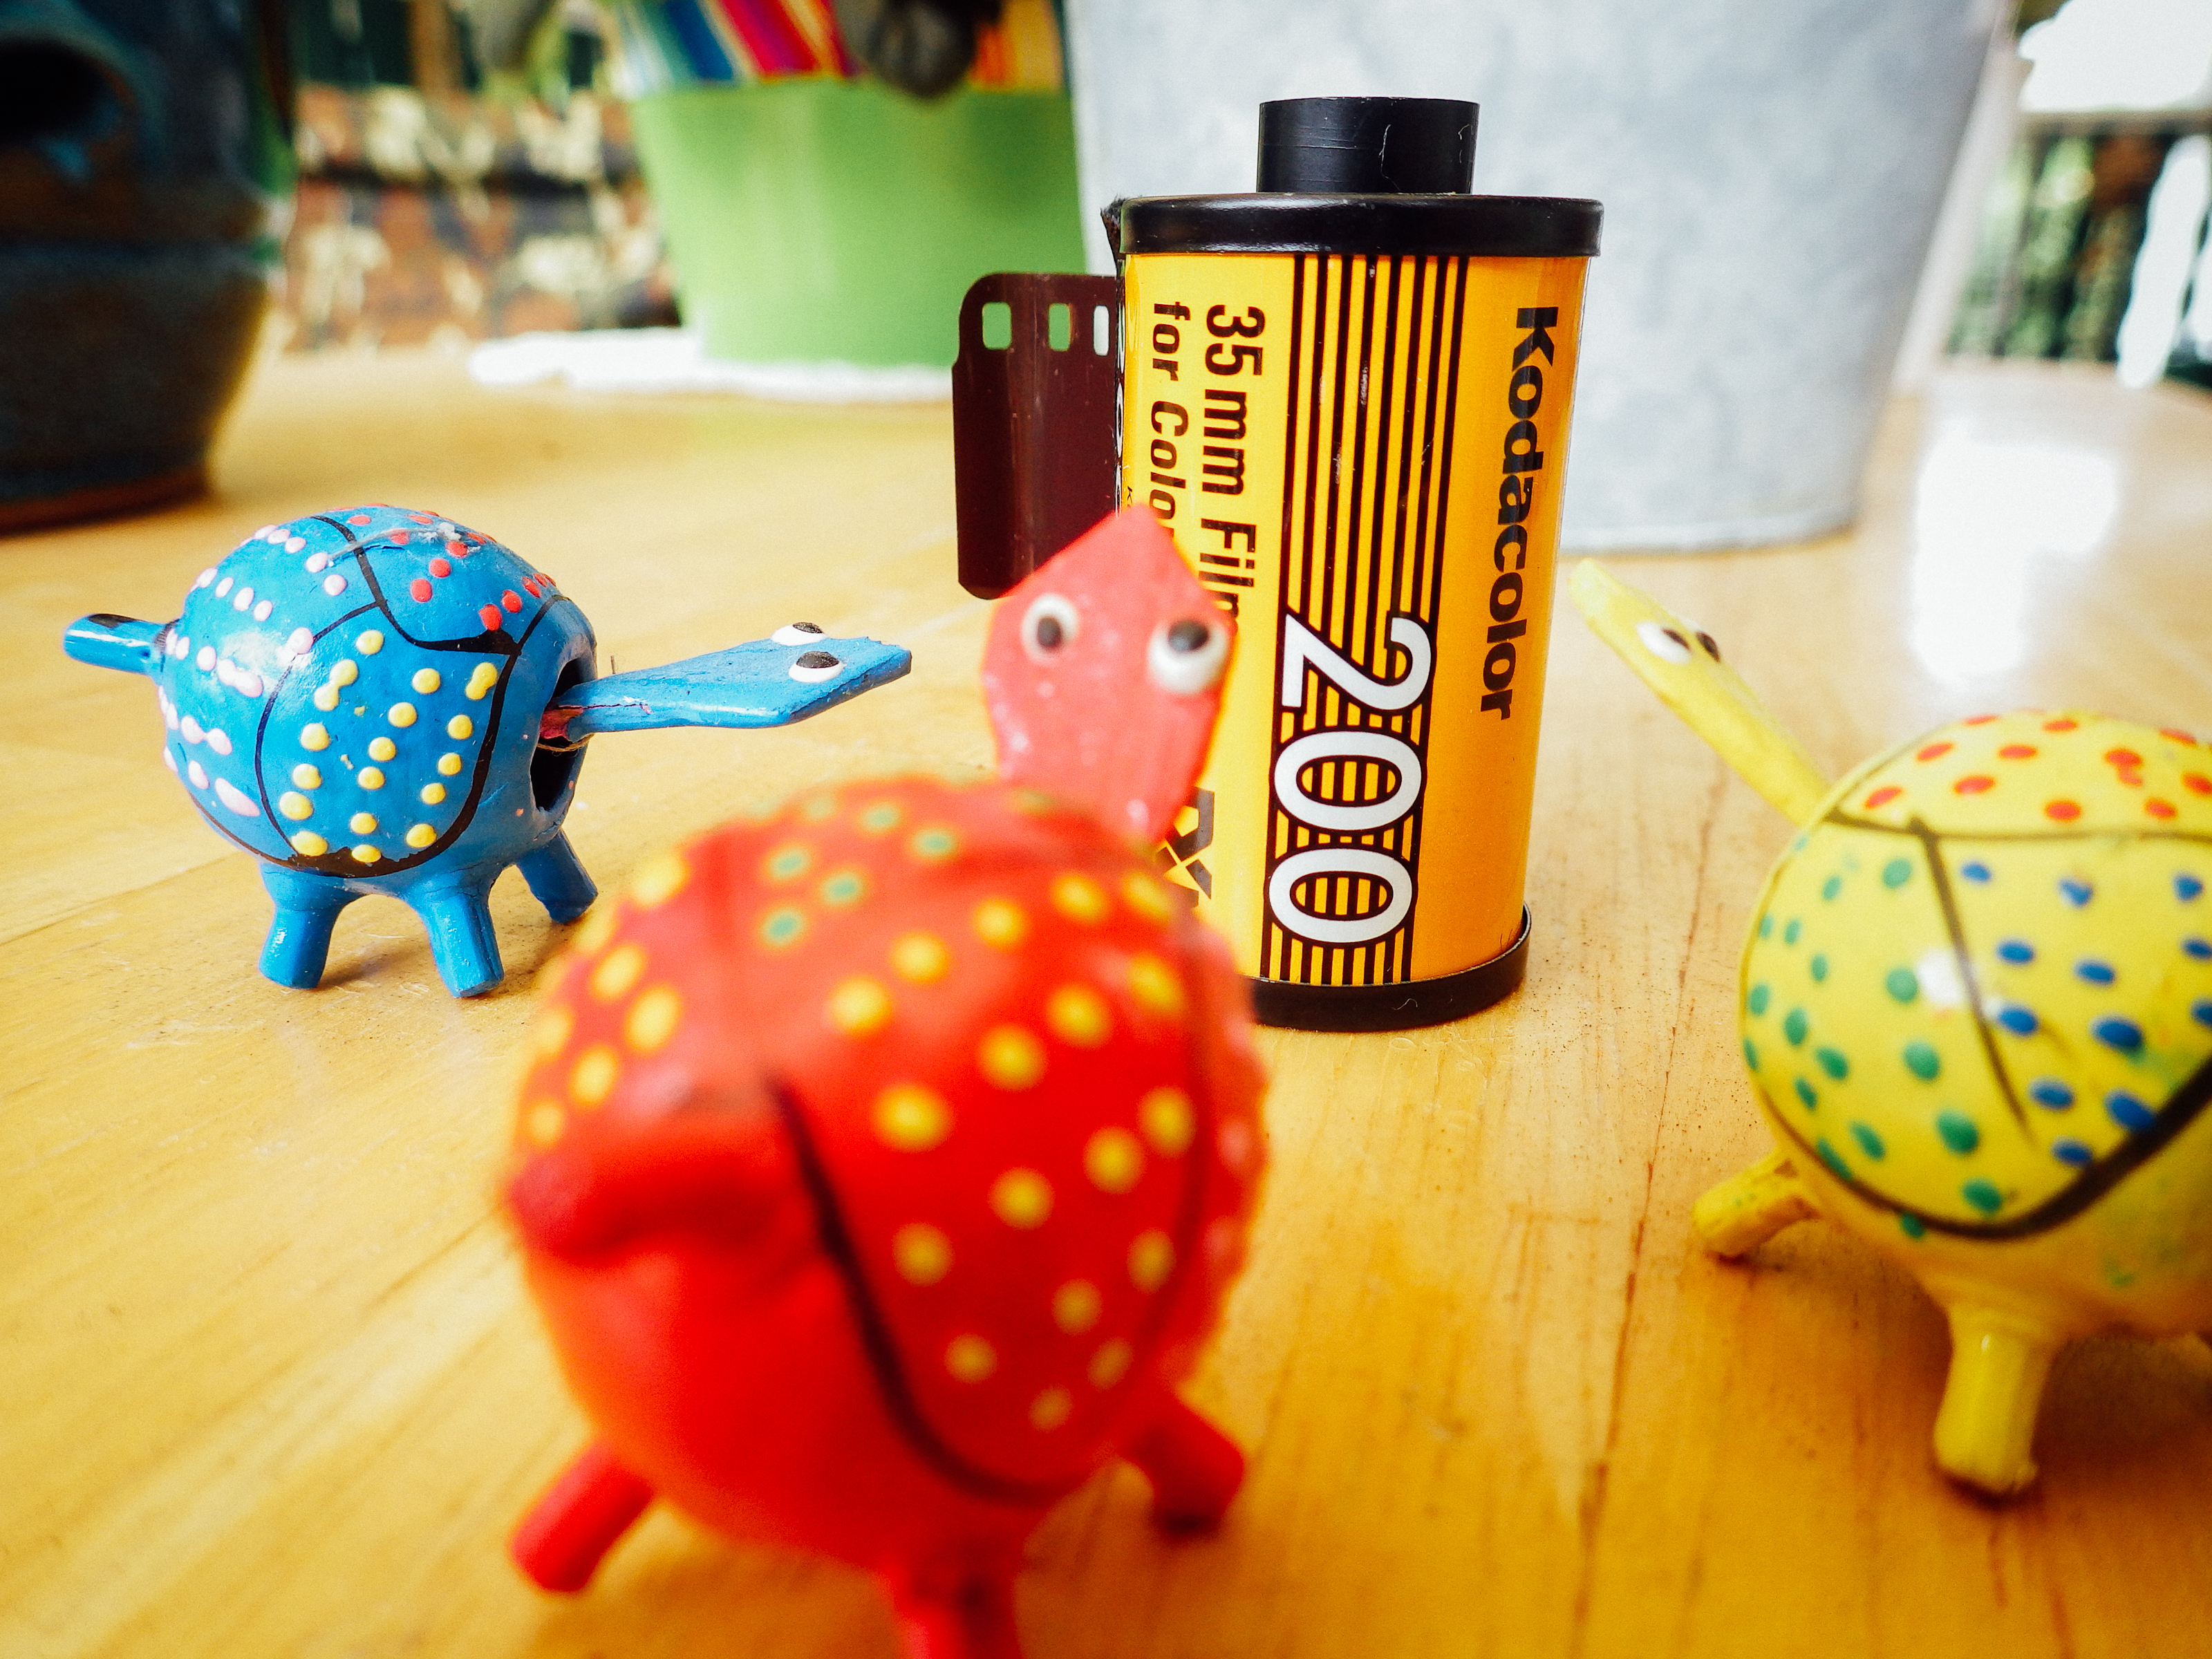
flower, food, red, color, yellow, toy, art, turtles, sweetness, kodakfilm, flavor, kodacolor200, filmroll, weworshipfilm, ilovefilm